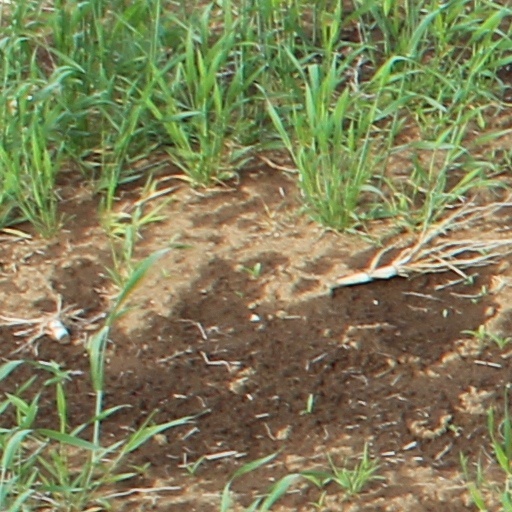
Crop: wheat